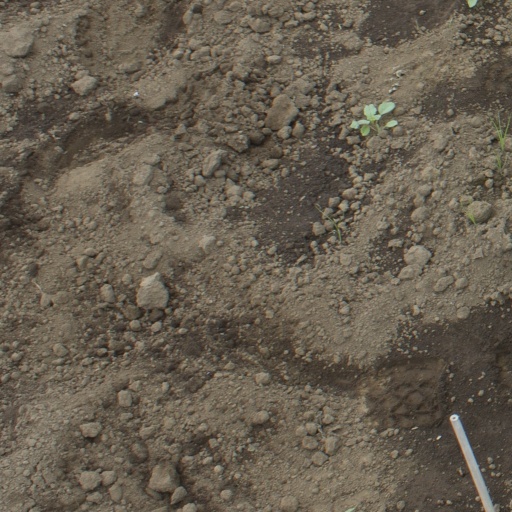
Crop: soybean